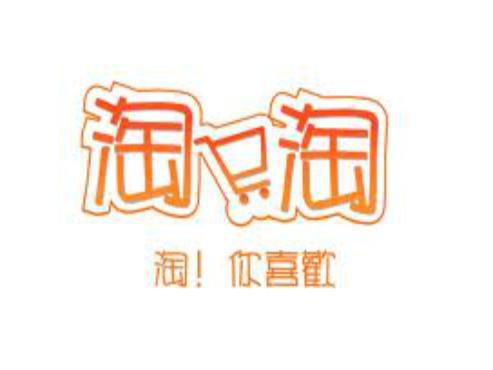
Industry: Others